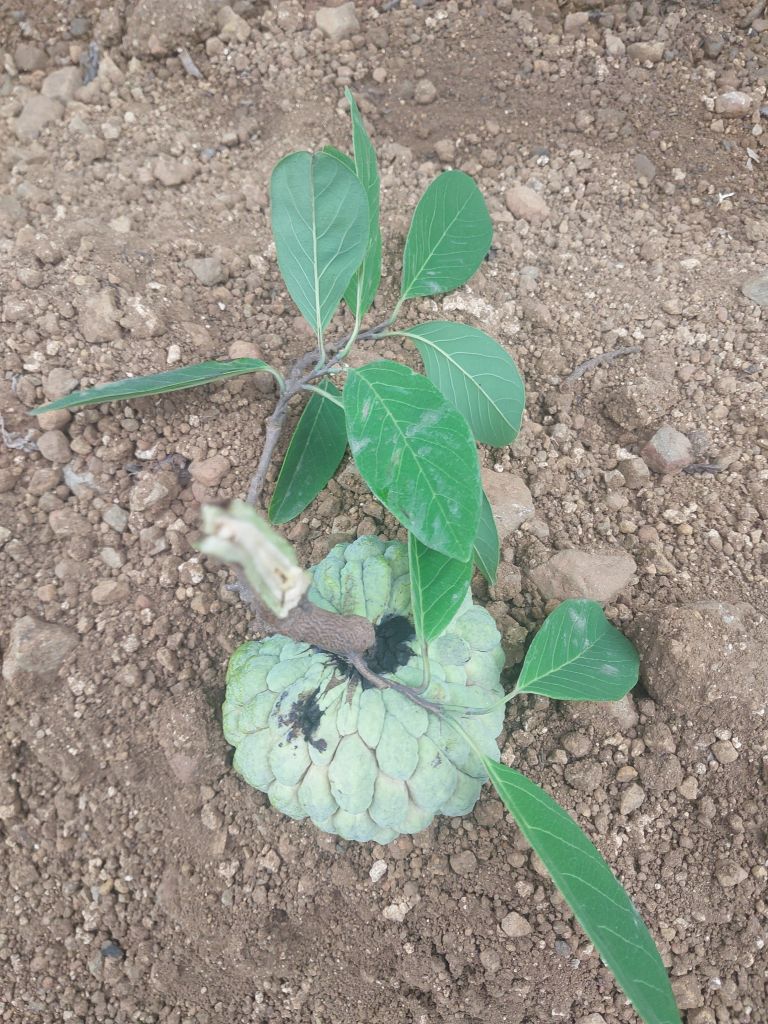
Disease label: Blank Canker